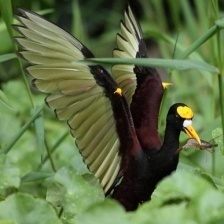
Species: NORTHERN JACANA
Scientific name: JACANA SPINOSA